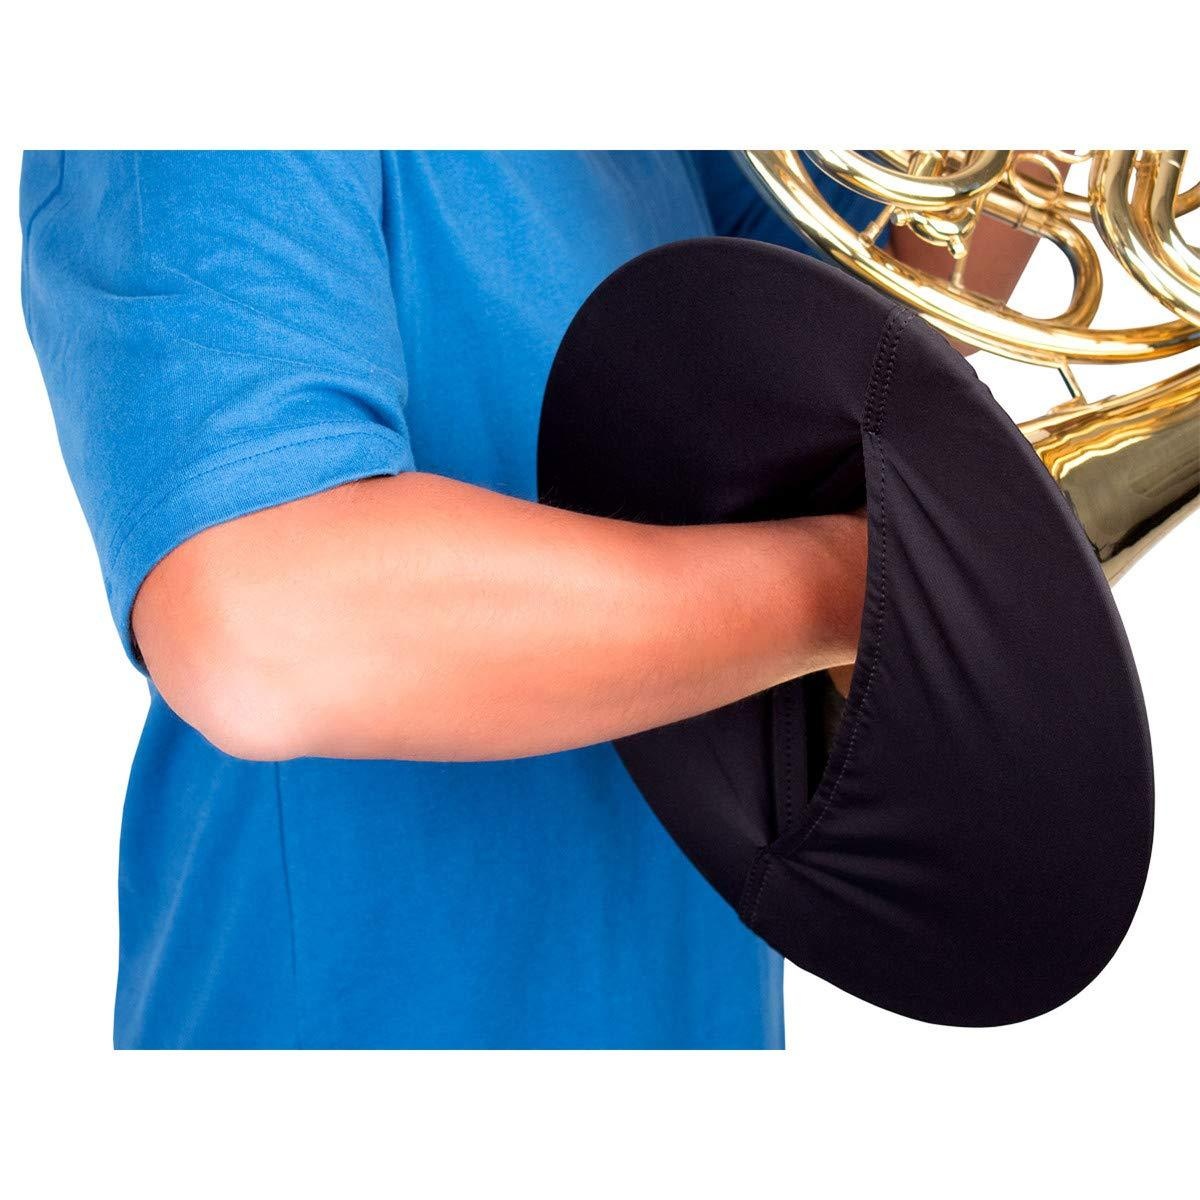
Protec Instrument Bell Cover, 11-13”, Specifically Designed for French Horns, Model A335
Protec Instrument Bell Cover, 11-13”, Specifically Designed for French Horns, Model A335 Protec bell covers are available in different sizes; measure your bell to determine the best size cover. Protec bell covers feature a clean professional look and are double-layered to help slow the spread of aerosols. Excellent playability and easily goes over the bell. To clean, simply hand wash and air dry. Disclaimer: These are non-medical grade bell covers and make no medical claims to prevent the spread of any diseases or viruses. Specifically designed for French Horns. Measure your bell to determine the best size cover; Size: 11 - 13 (279 - 330mm) Diameter Double-layer fabric protection Helps slow the spread of aerosols Excellent playability & easily goes over the bell Washable and Reusable / Non-medical grade fabric
Brand: Protec
Category: Arts & Entertainment > Hobbies & Creative Arts > Musical Instrument & Orchestra Accessories > Brass Instrument Accessories > Brass Instrument Care & Cleaning > Brass Instrument Guards > Bell Guards